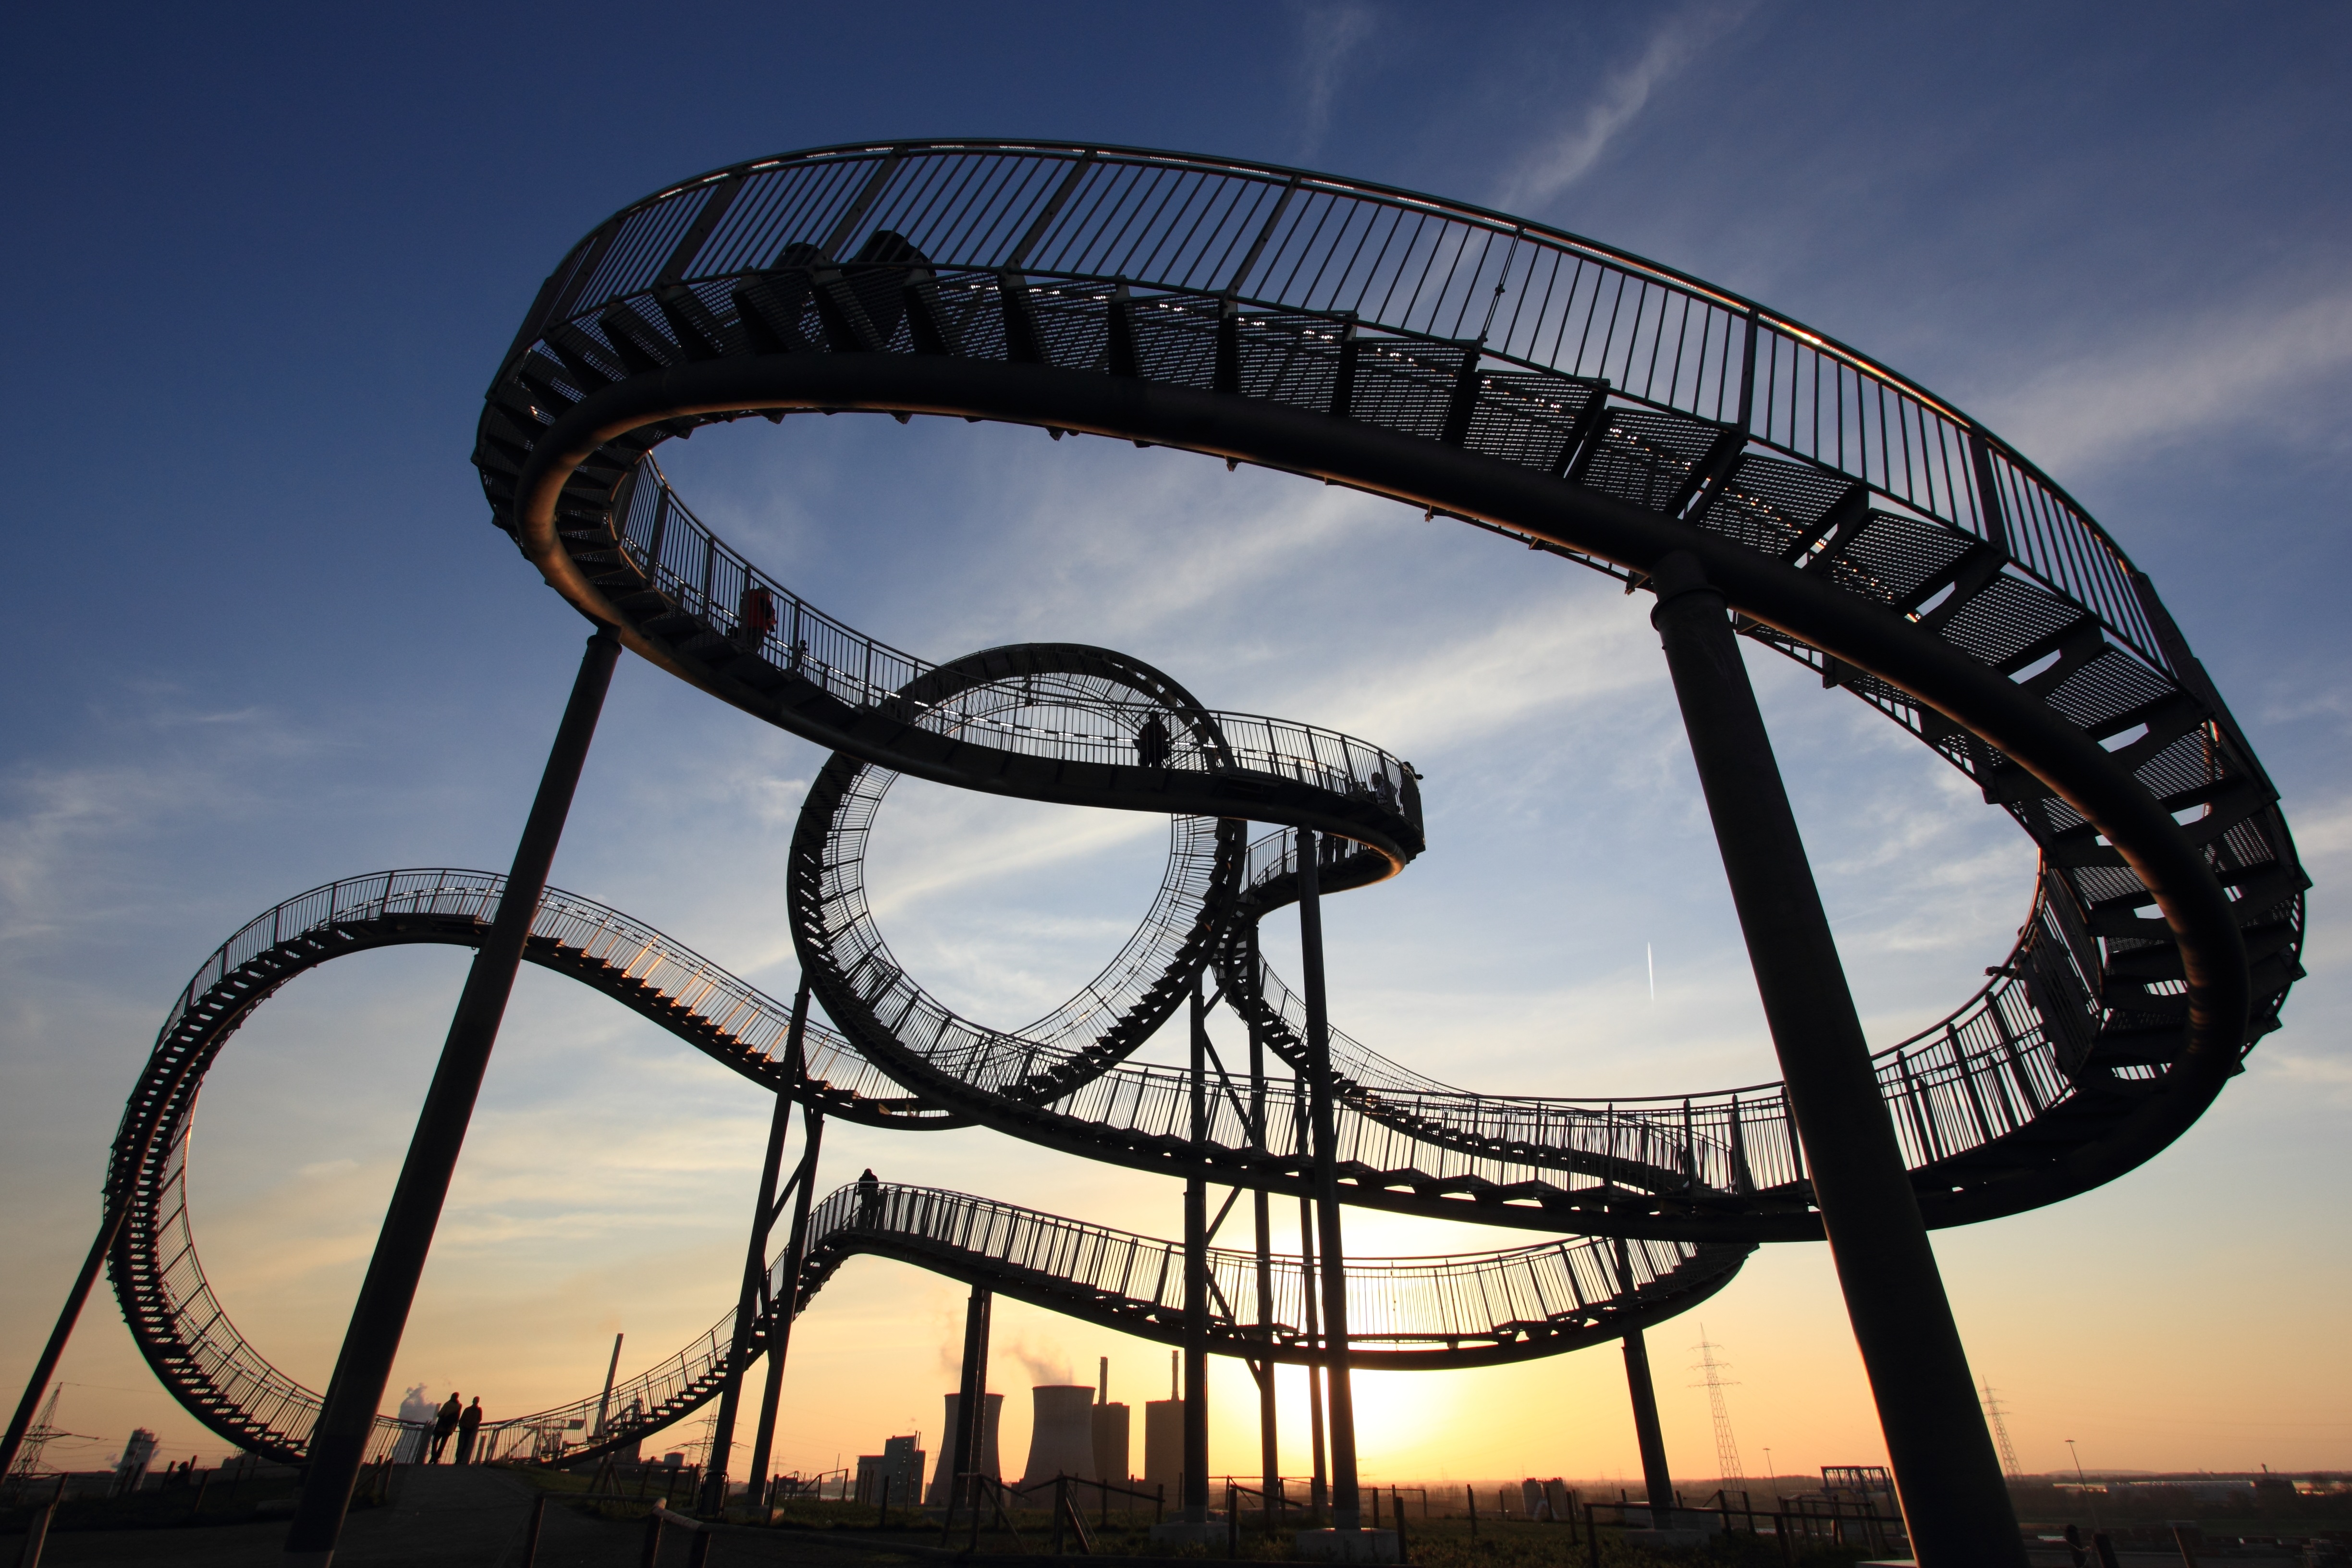
wheel, recreation, ferris wheel, amusement park, park, turtle, roller coaster, sculpture, art, tiger, germany, culture, tourist attraction, duisburg, amusement ride, outdoor recreation, nonbuilding structure